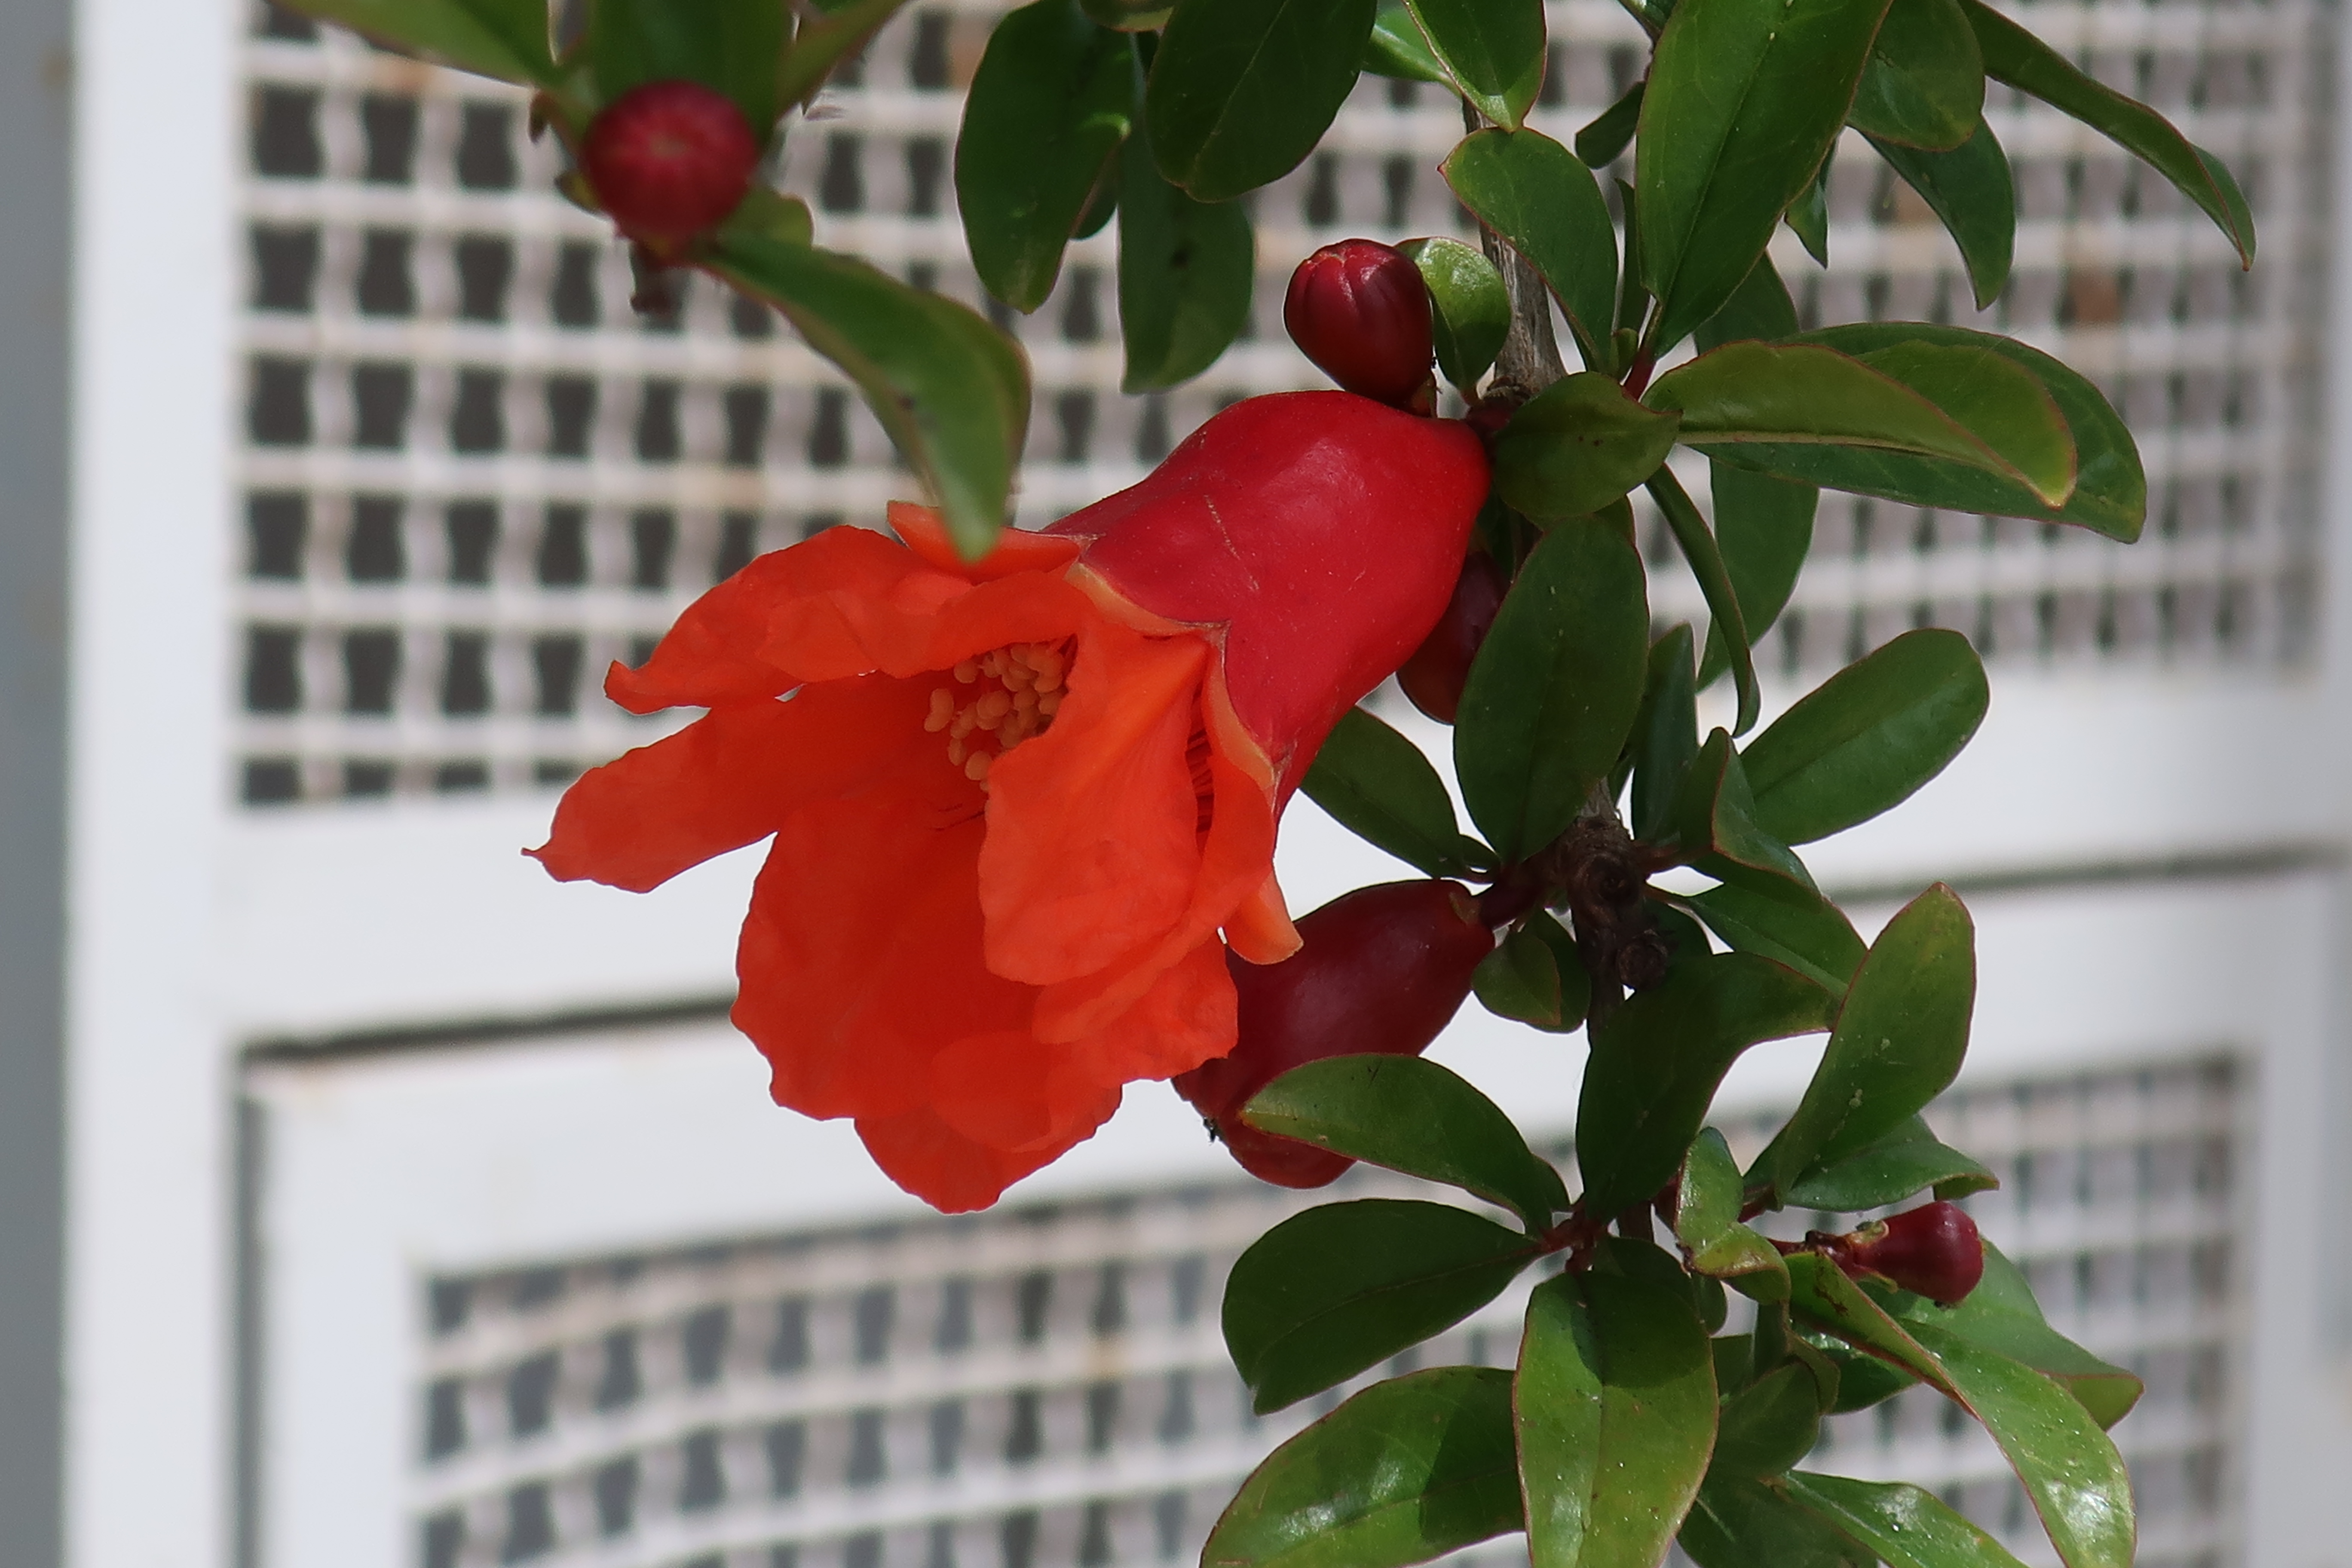
flowers, spring, nature, tree, pink, green, flower, flowering plant, plant, branch, leaf, botany, petal, blossom, perennial plant